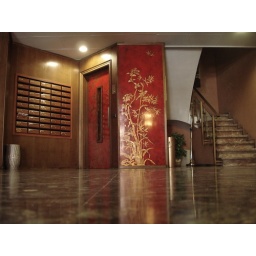
red hot art in my building